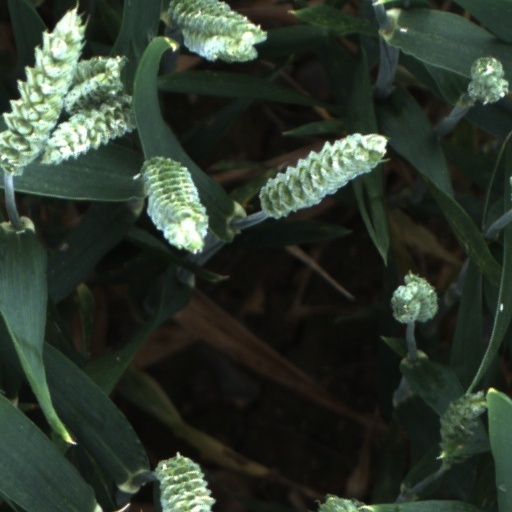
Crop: wheat